Raimo Tuomainen

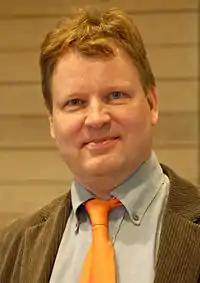
Raimo Tuomainen

Raimo Sakari Tuomainen (born 25 November 1957 in Nilsiä, Finland) is a Finnish health sociologist and one of the leading figures in the so-called Kuopio School, which emphasizes the need to control the expansion of medicalization in Western societies. His publications also deal with religion, science, demography, public health and healthcare administration. He is also known for his political activity within the Green League of Finland. Before retiring, Tuomainen worked at Kuopio University Hospital.